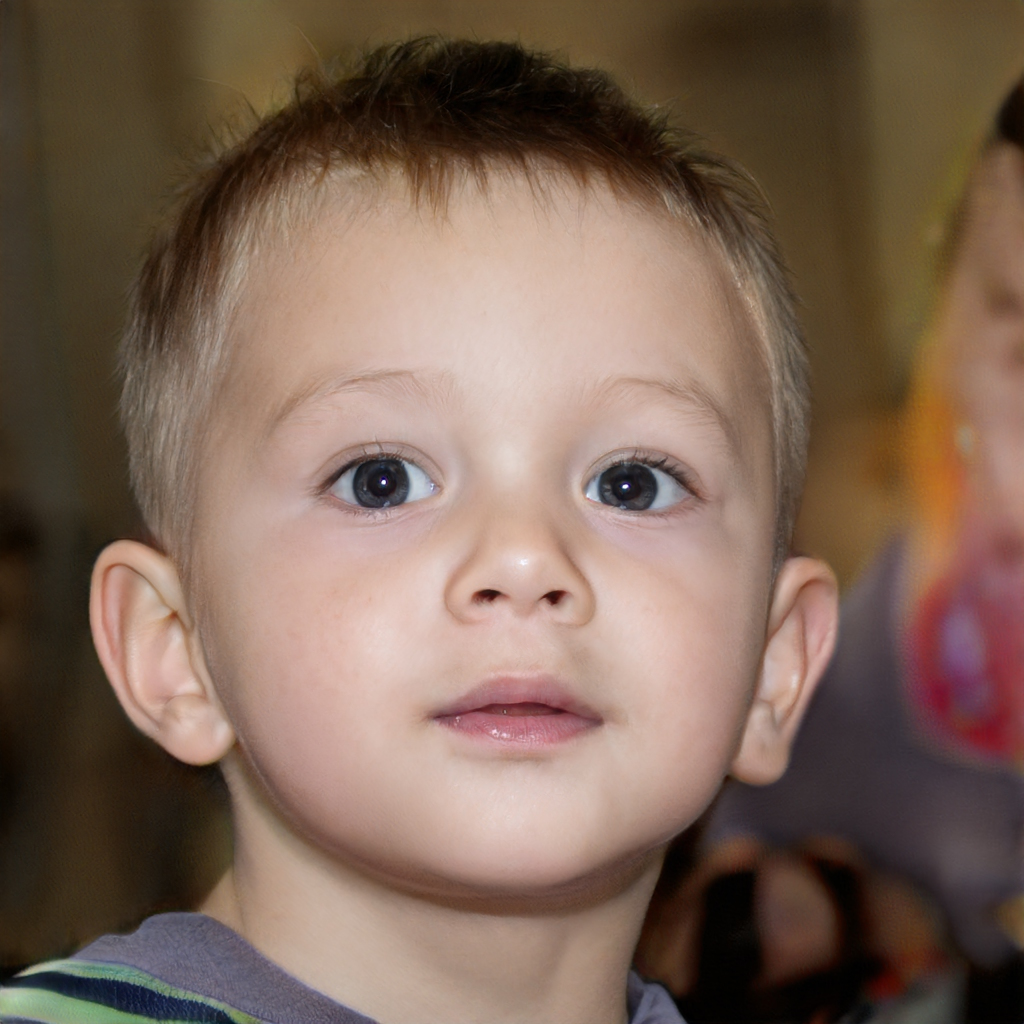
Gender: Male